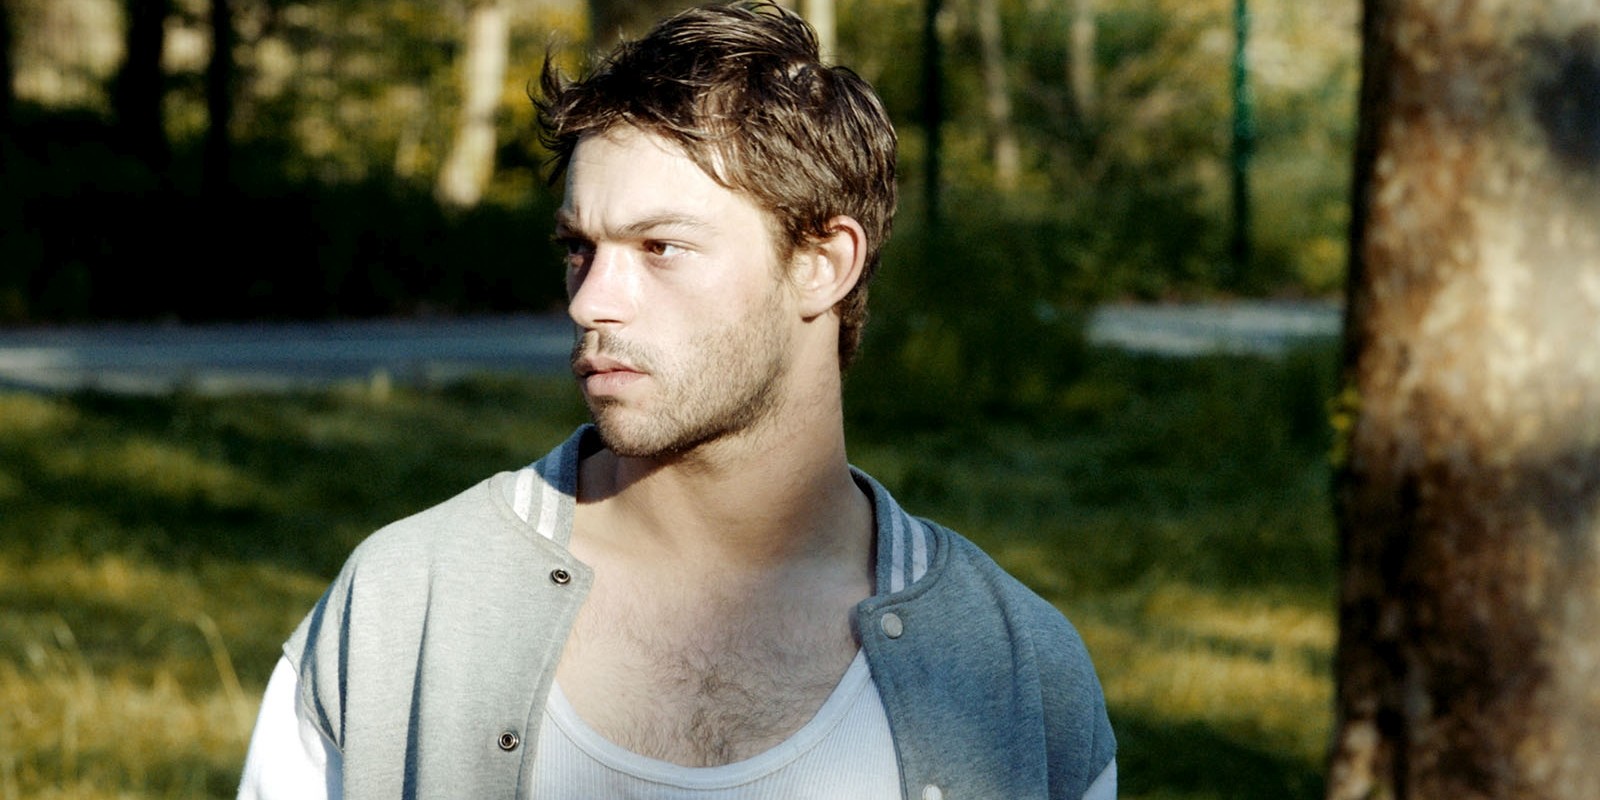
Gender: men